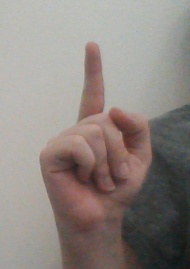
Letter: bb